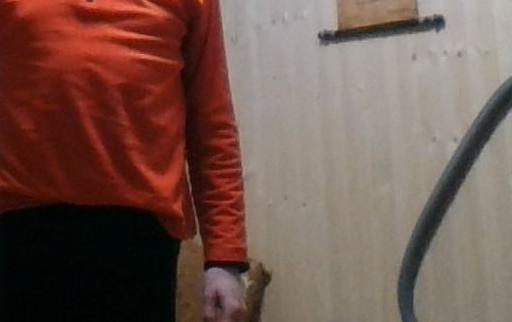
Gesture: no_gesture